Andrew Molera State Park

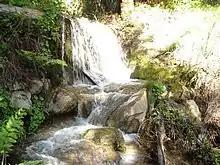
Highbridge Falls

Andrew Molera State Park has over of hiking trails. Some run along the shore, others along the Big Sur River, while still others climb to high ridges with views of the entire Big Sur coast.